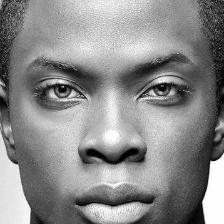
Label: faces